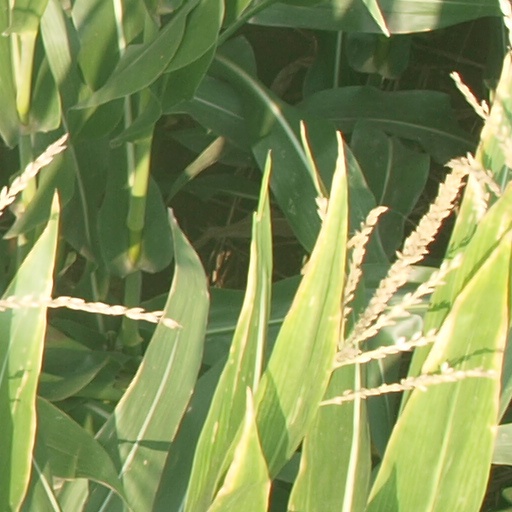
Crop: maize; corn